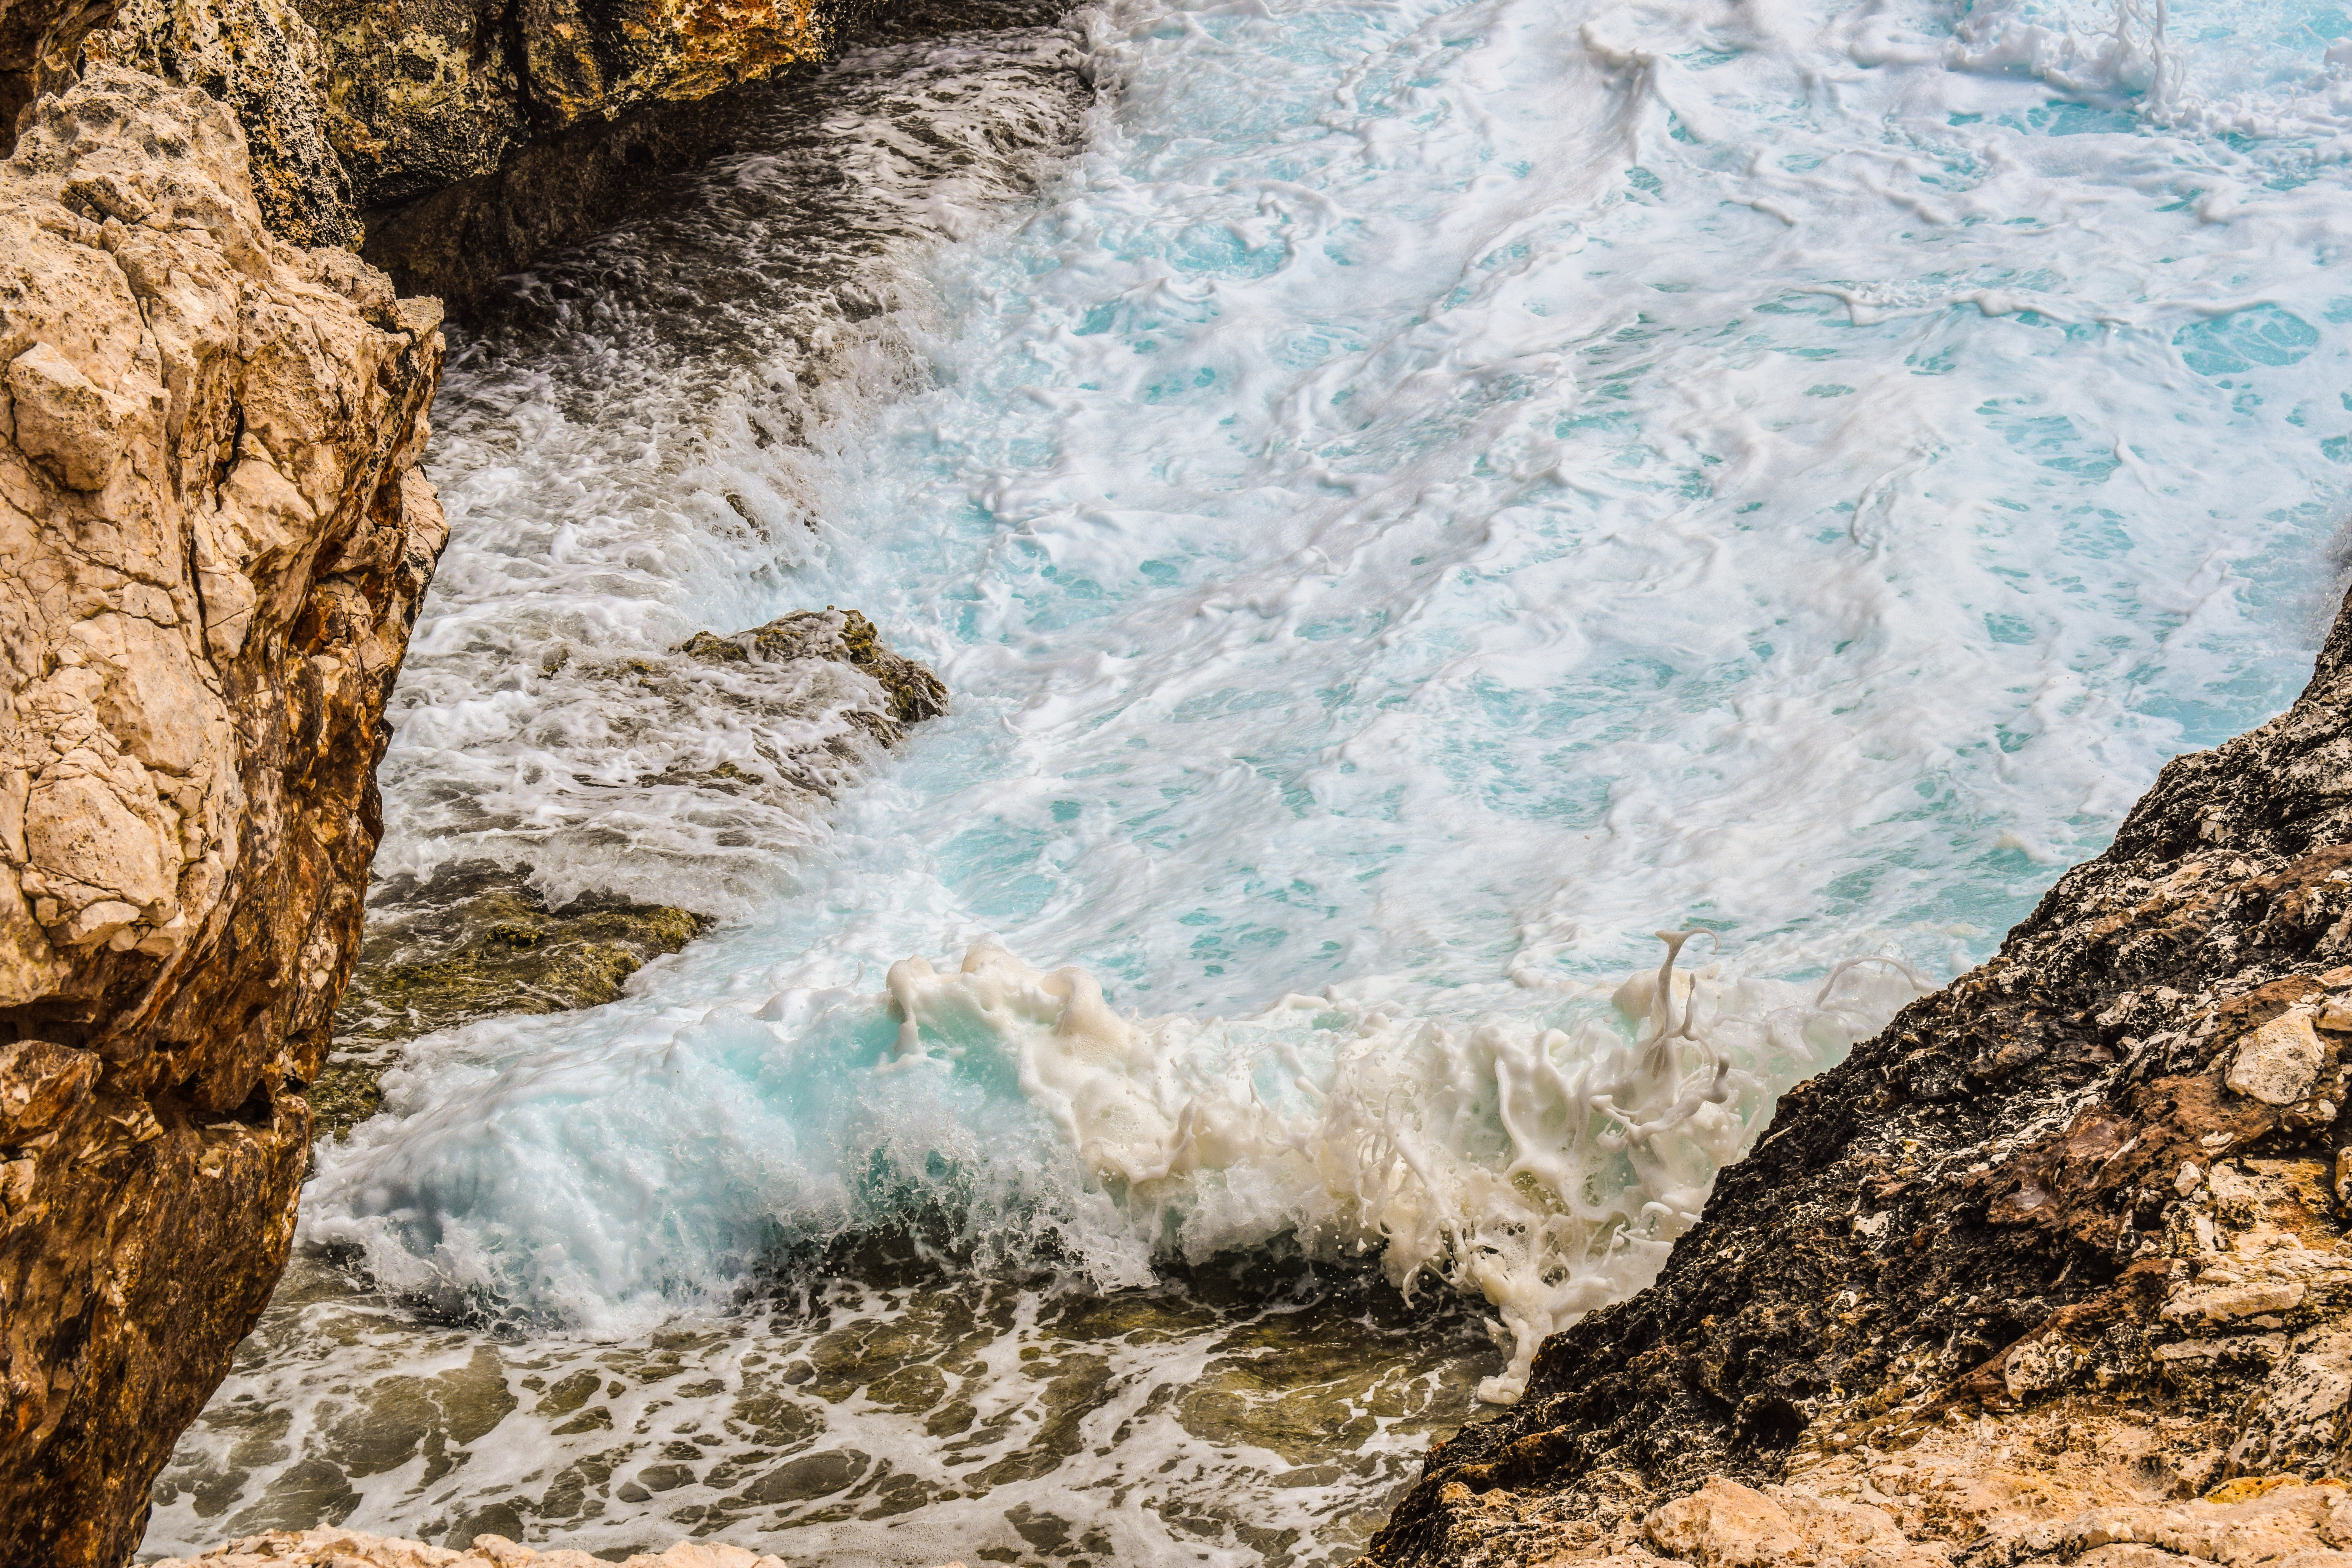
sea, coast, water, rock, waterfall, white, wave, wind, river, formation, cliff, foam, stream, spray, rapid, terrain, splashing, body of water, geology, rocky coast, water feature, wadi, smashing, landform, rough sea, geographical feature, geological phenomenon, wind wave